National Semiconductor PACE

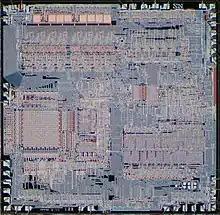
National Semiconductor PACE die (IPC-16A/500)

National Semiconductor's IPC-16A PACE, short for "Processing and Control Element", was the first commercial single-chip 16-bit microprocessor, announced in late 1974. It was a single-chip implementation of their early 1973 five-chip IMP-16 architecture, which in turn had been inspired by the Data General Nova minicomputer. To the basic IMP-16, PACE added a new operational mode, "byte mode", which was useful for working with 8-bit data like ASCII text.